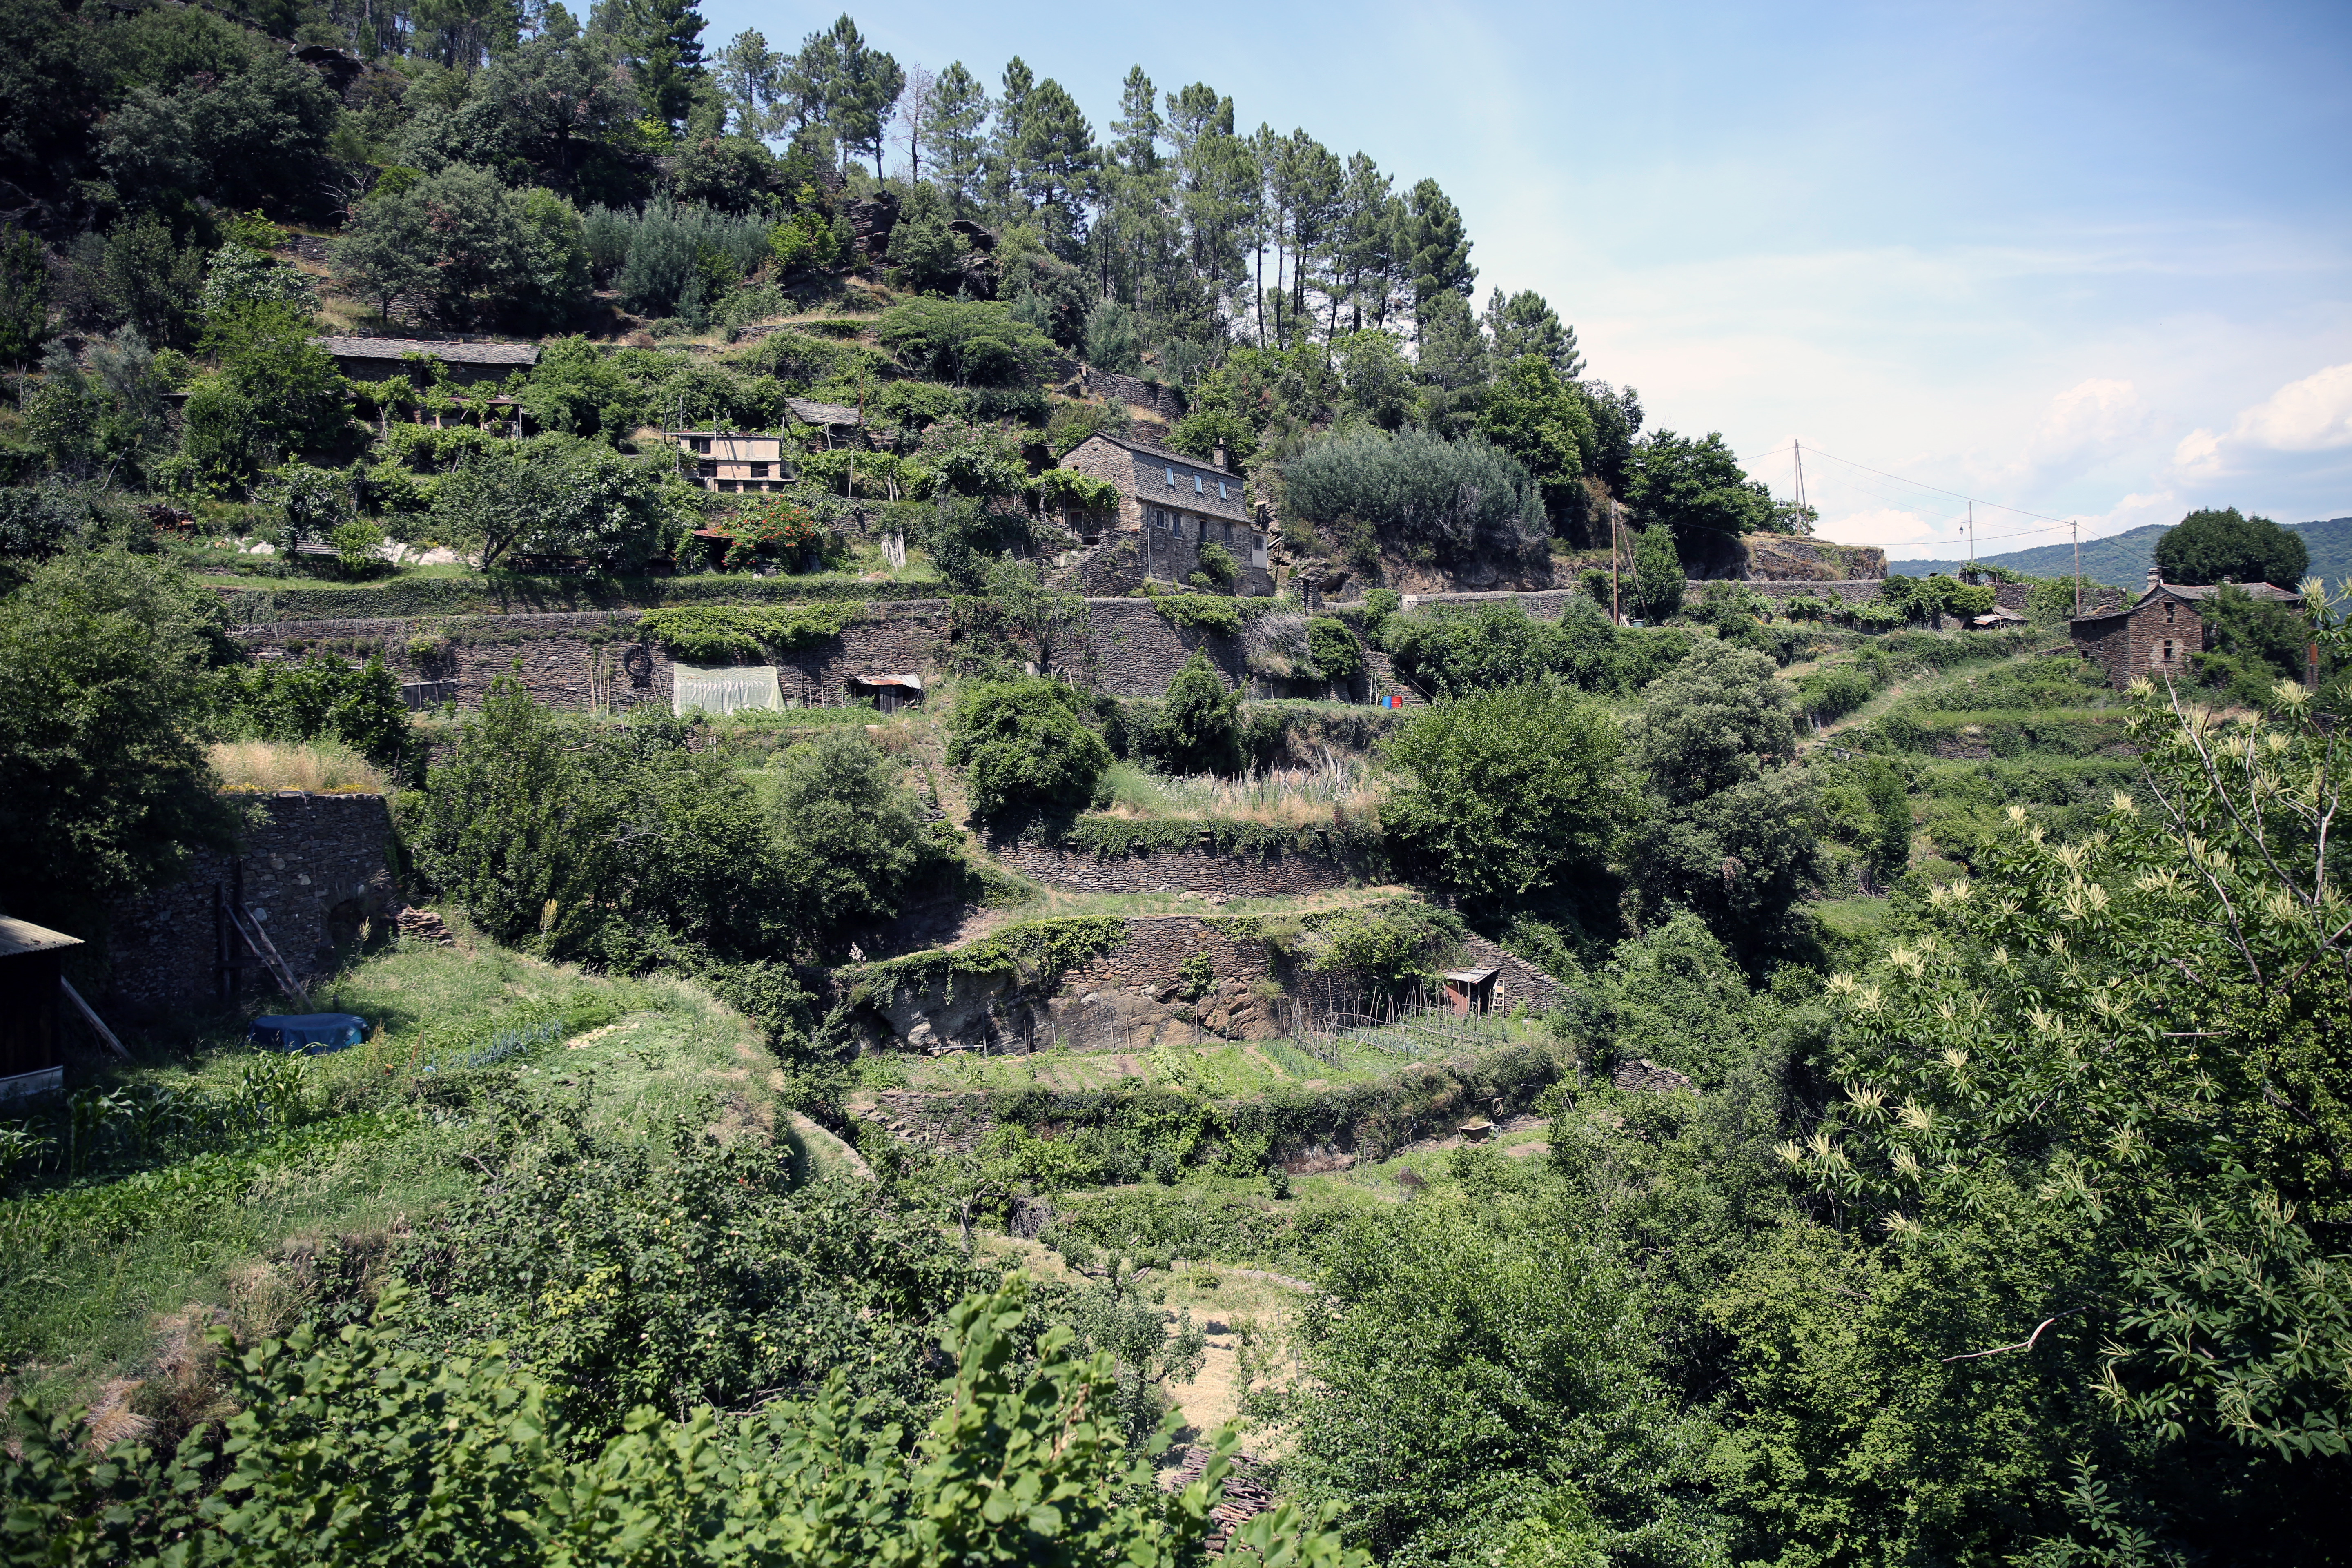
landscape, tree, forest, mountain, countryside, hill, flower, valley, europe, jungle, canon, garden, paysage, midi, vegetation, rainforest, plateau, montagne, campagne, southfrance, sdfrankreich, zuidfrankrijk, languedocroussillon, constructions, exterieur, potagers, cultures, terrasses, murs, pierressches, cevennes, habitations, lozre, saintgermaindecalberte, fasses, planscultivs, ecosystem, rural area, aerial photography, biome